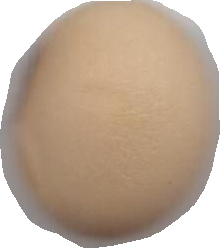
Variety: Anjasmoro